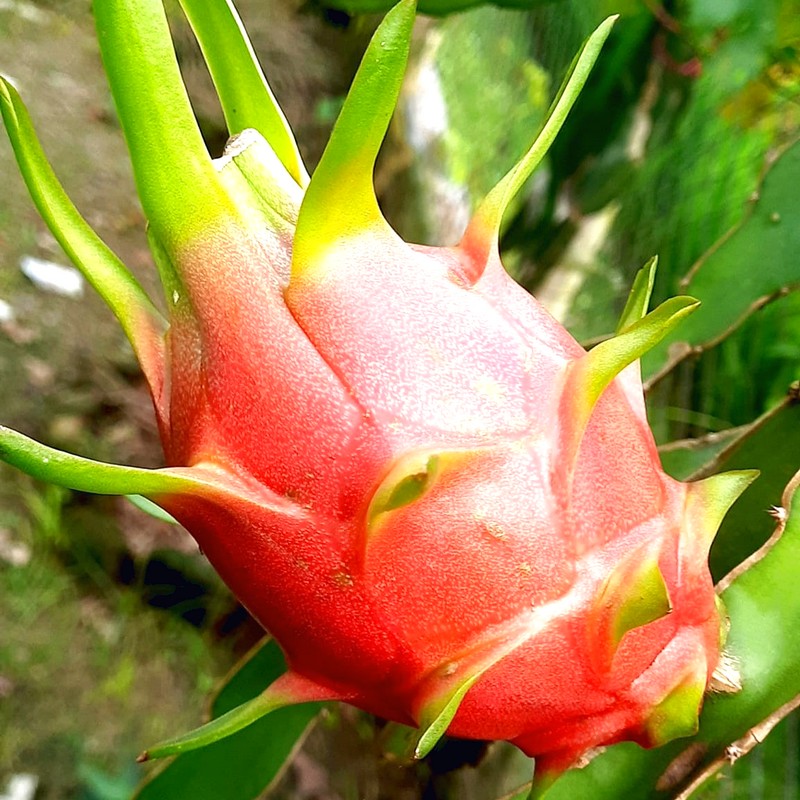
Label: Mature Dragon Fruit